Kita-sando Station

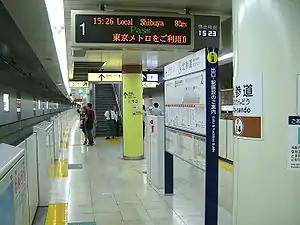
The platform

is a subway station on the Tokyo Metro Fukutoshin Line in Shibuya, Tokyo, Japan, operated by the Tokyo subway operator Tokyo Metro.